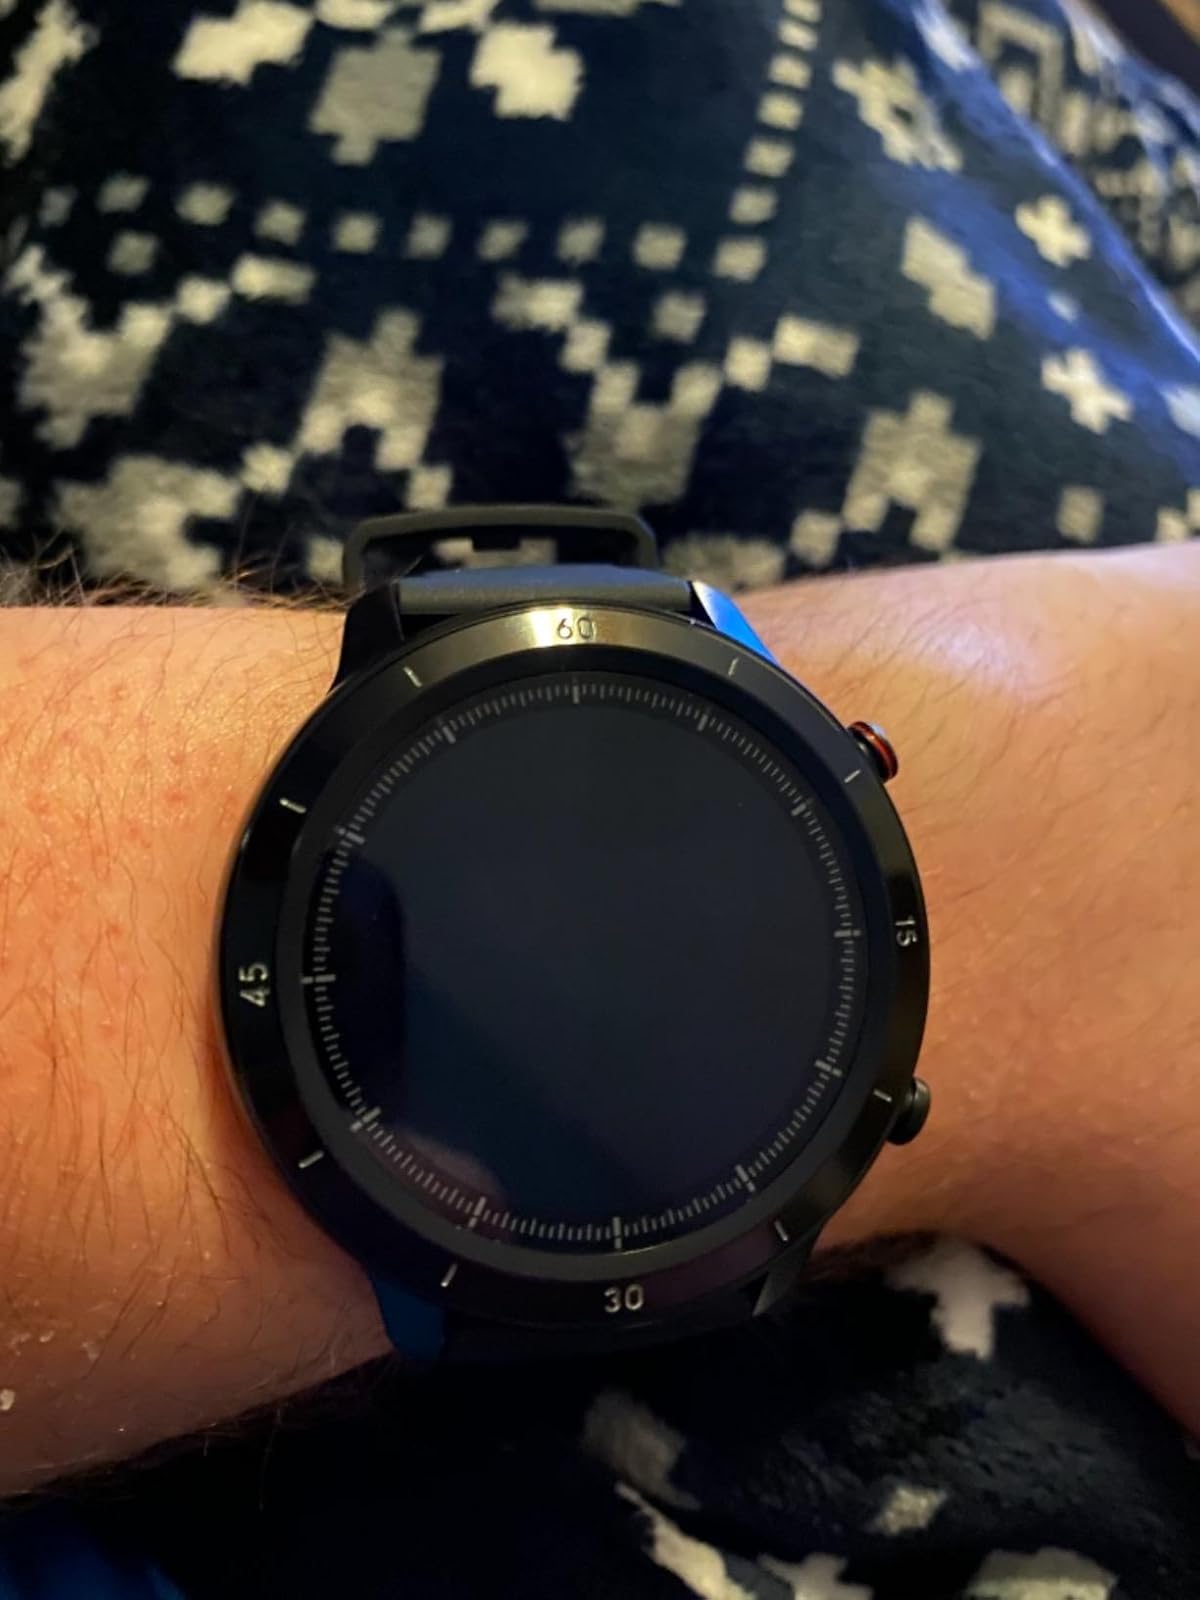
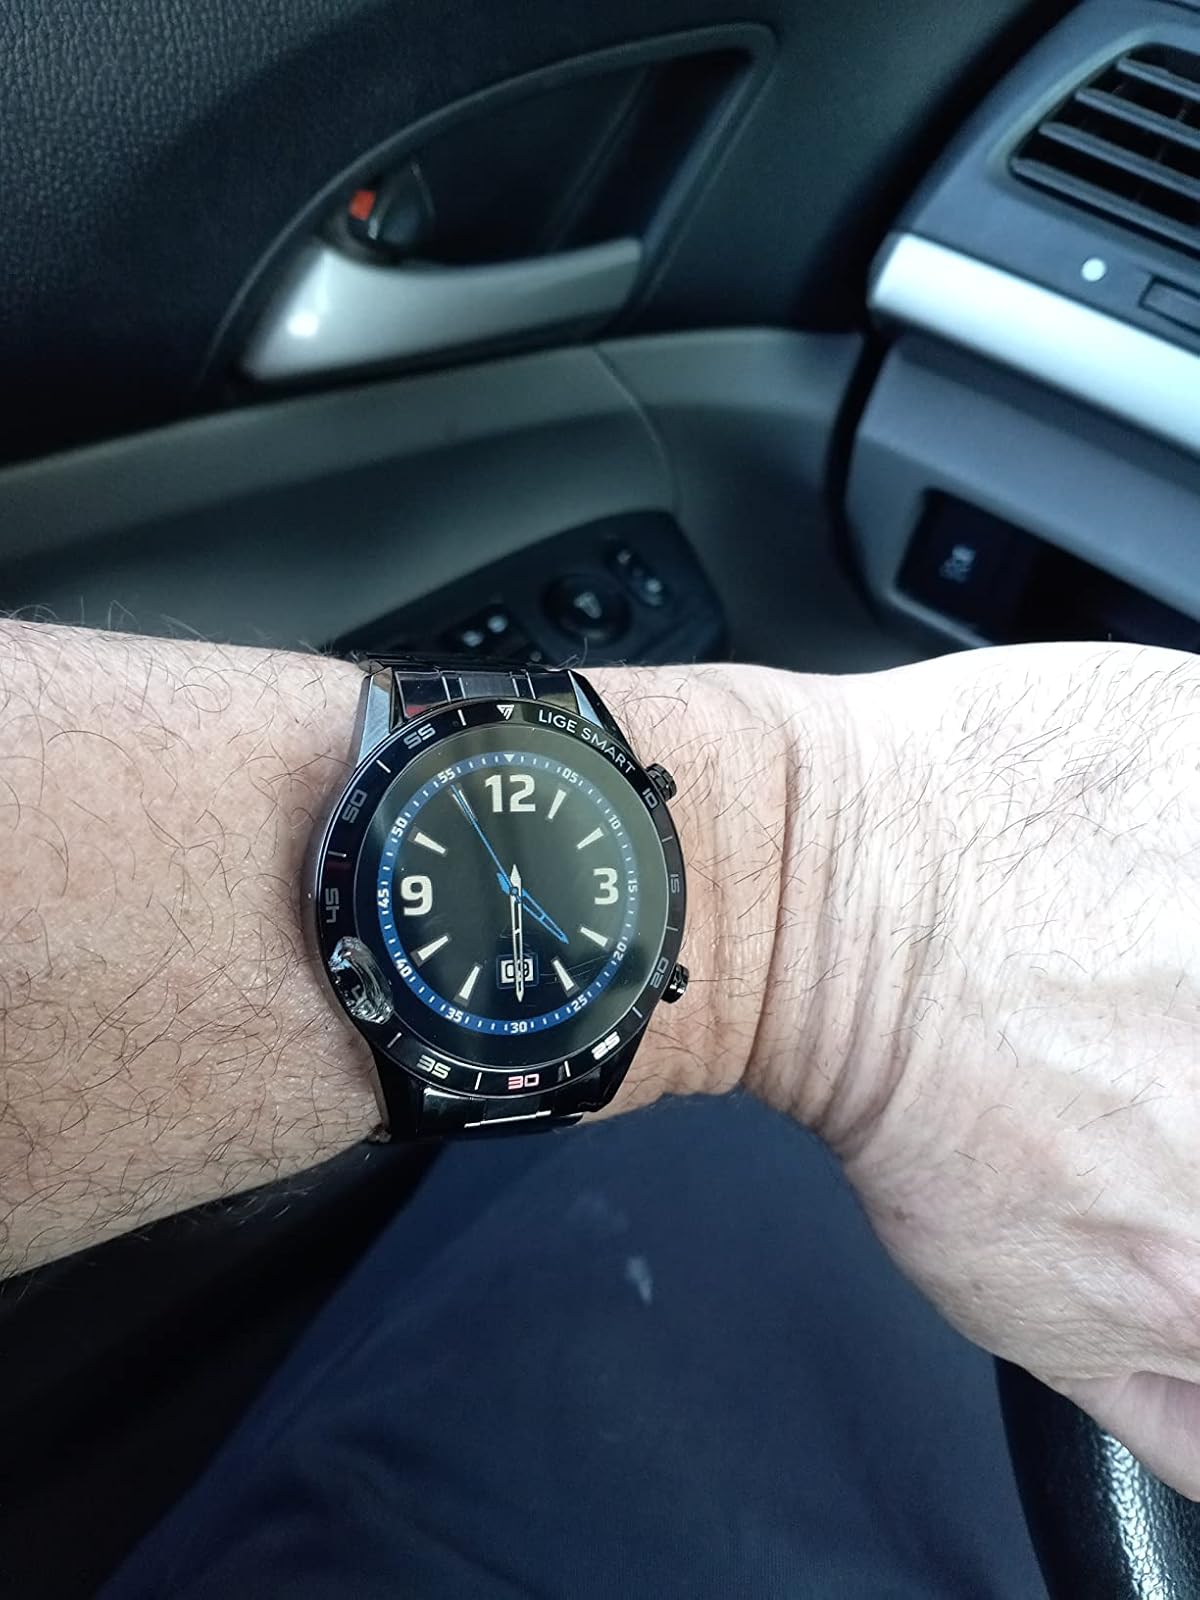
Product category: smartwatch
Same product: no